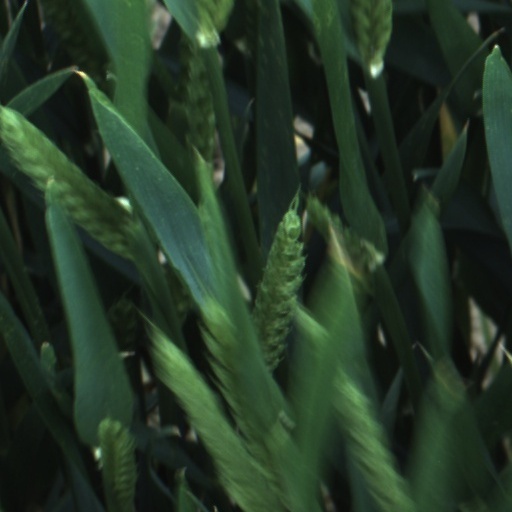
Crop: wheat